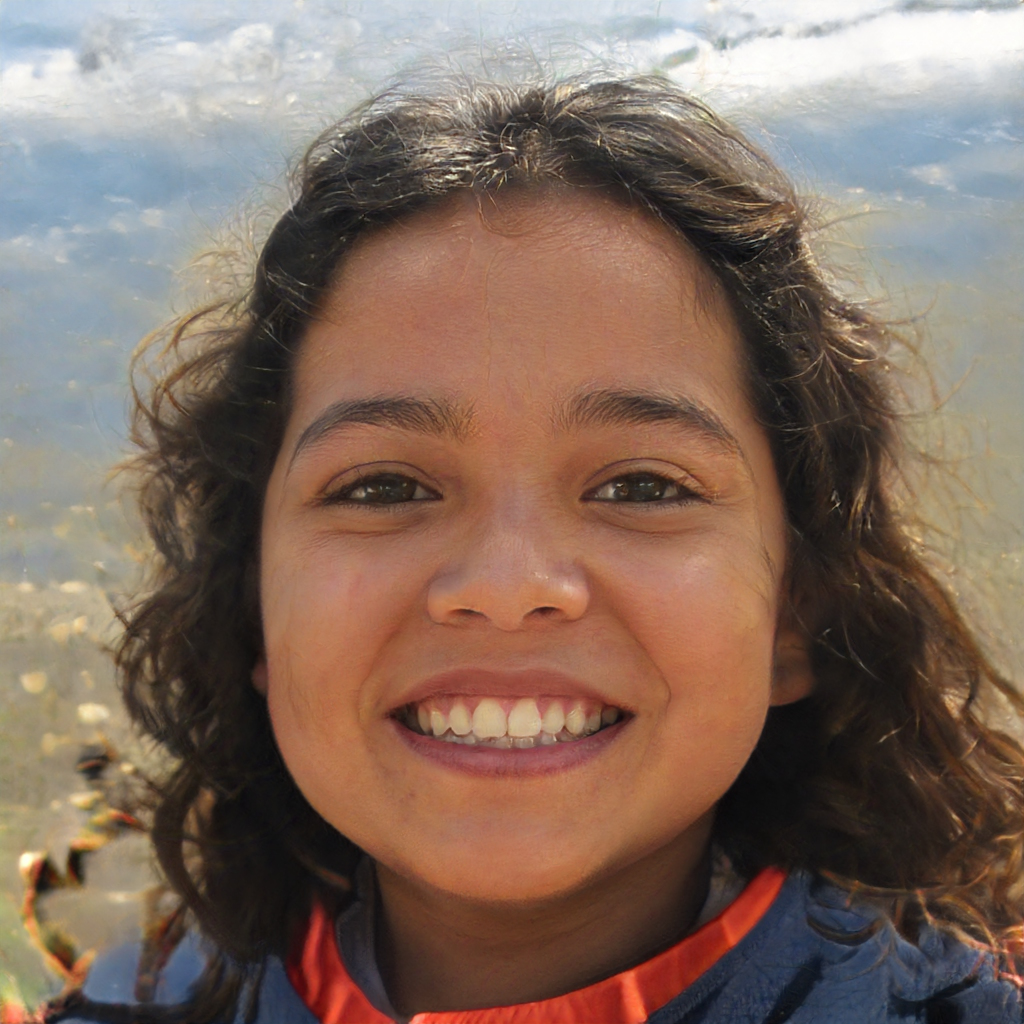
Label: Colored